Pillar of Eliseg

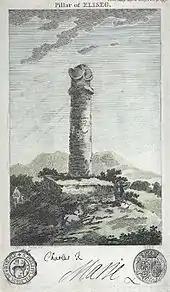
The Pillar of Eliseg in 1809

Whilst the pillar itself dates to the 9th century, the large artificial mound is thought to be significantly older, probably from the Early Bronze Age.